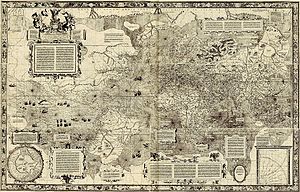
Hav / Mennesker og havet / Navigation og udforskning
Gerardus Mercators verdenskort fra 1569. Den "gamle verdens" kystlinje er meget nøjagtigt optegnet, i modsætning til Amerikas. Regioner ved høje breddegrader (Arktis, Antarktis) er kraftigt forstørret på denne projektion.
Mercators kort over verden
Havet er den forbundne masse af saltvand, der dækker mere end 70 % af Jordens overflade. Det modererer Jordens klima og spiller vigtige roller i vandets kredsløb, kulstofkredsløb og kvælstofkredsløb. Havet er blevet berejst og udforsket siden oldtiden, mens videnskabelige studier af havet — oceanografi — stammer tilbage fra kaptajn James Cooks opdagelsesrejser i Stillehavet mellem 1768 og 1779. Ordet hav bruges også til at betegne mindre dele af havet, der ligger halvt indlands såvel som store salte indlandssøer såsom det Kaspiske hav og Dødehavet.